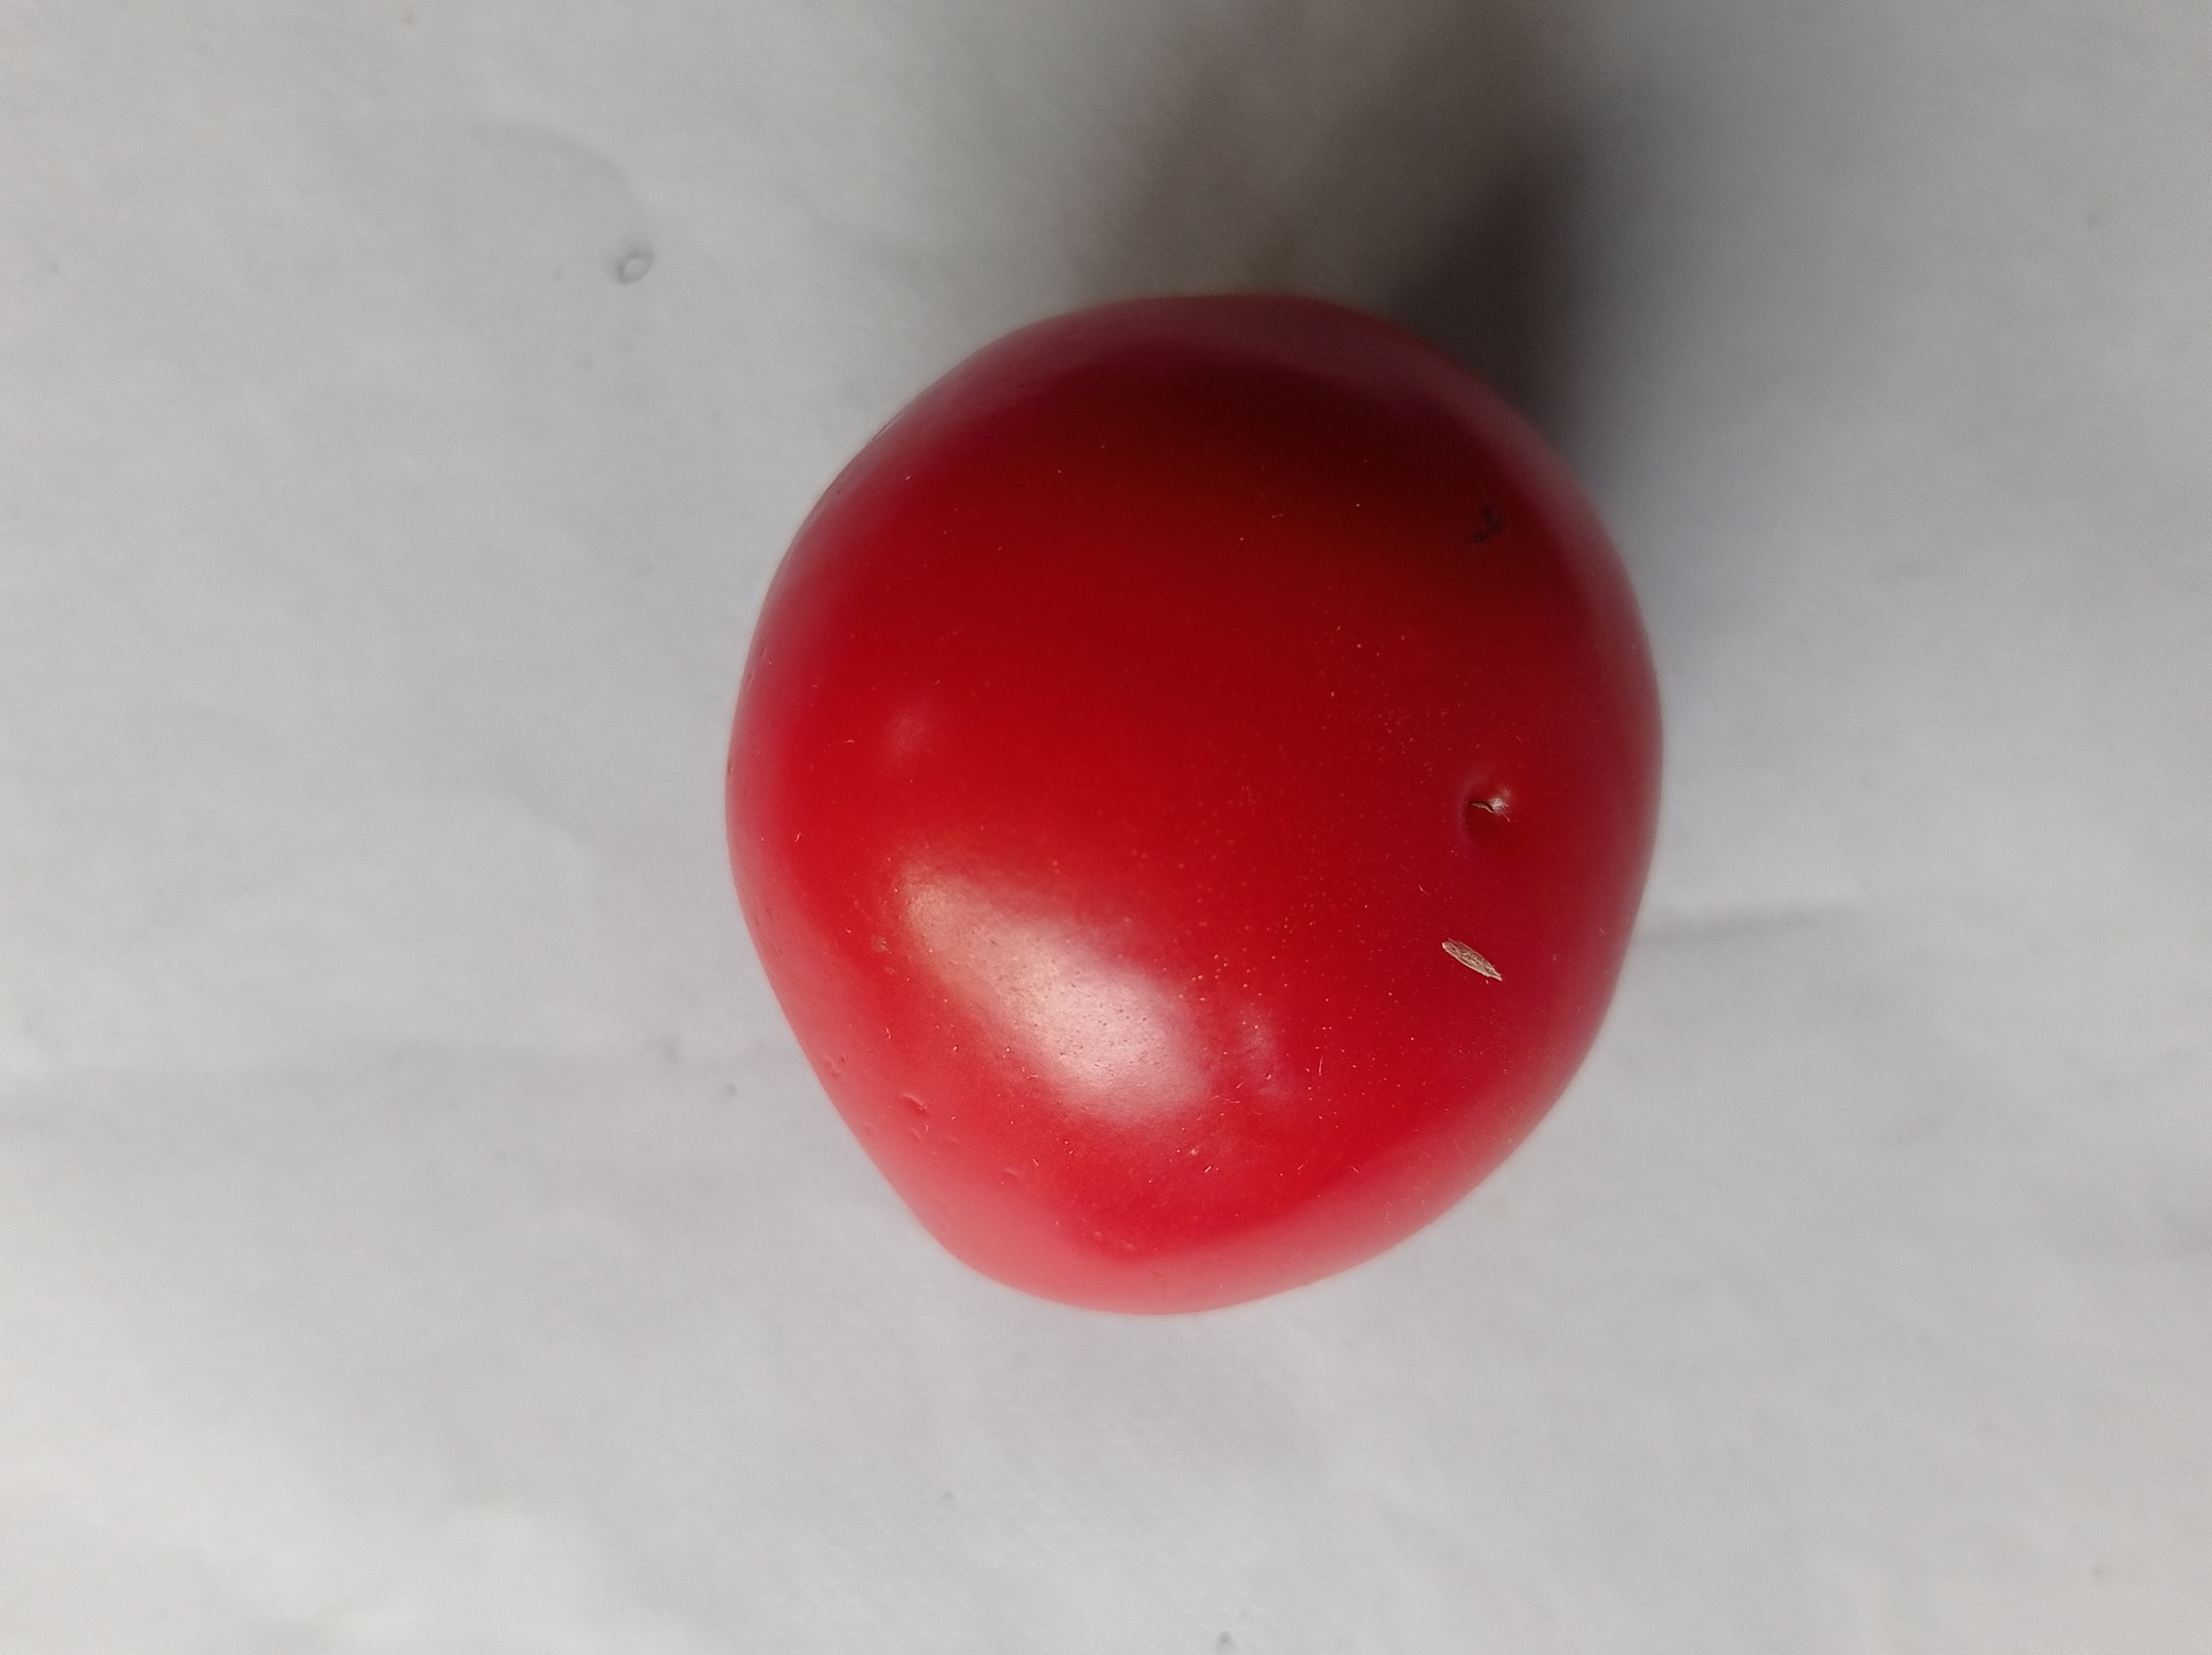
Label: Fresh